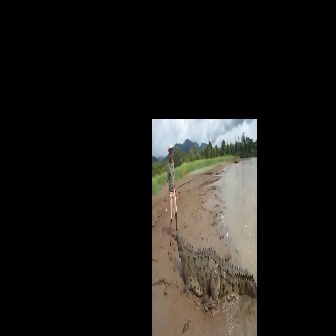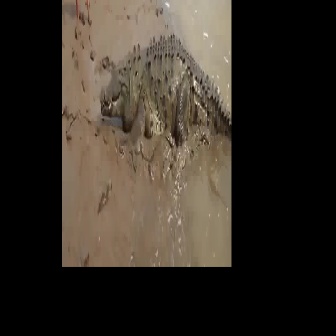
  Please identify the target specified by the bounding box [176,235,256,315] in the first image and locate it in the second image. Return the coordinates in [x_min,y_min,x_max,y_max] format.
Answer: [99,31,231,163]